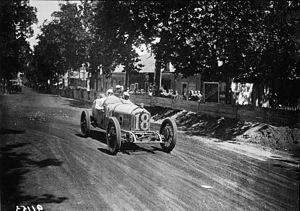
Ballot est un constructeur automobile français de la première moitié du XXᵉ siècle.